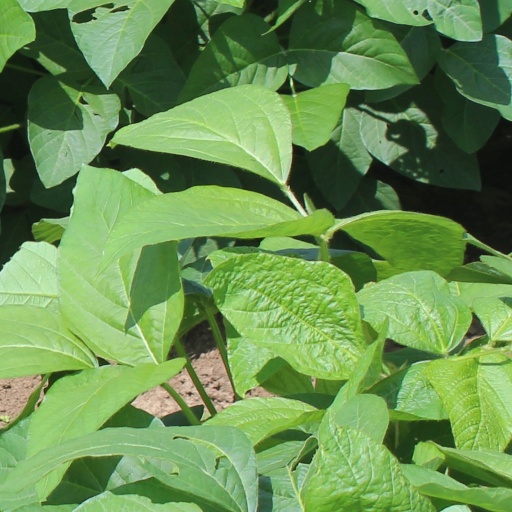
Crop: soybean